Harz University of Applied Studies

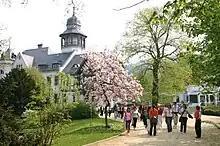
The rector’s officea 100-year-old villa on the Wernigerode campus

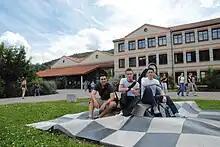
Department of Business Studies

The Harz University of Applied Sciences (German: "Hochschule Harz") was founded in October 1991 as "Fachhochschule Harz". Initially, its academic offerings focused on the Department of Business Studies in Wernigerode, with programs in Business Administration, Tourism, and Business Informatics. During the 1991–1992 winter semester, 77 students enrolled. By the 2007–2008 winter semester, the department expanded to six Bachelor's degree programs and introduced two Master's degree programs: Business Consulting and Tourism and Destination Development.